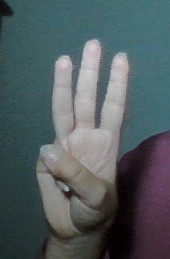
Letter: thaa